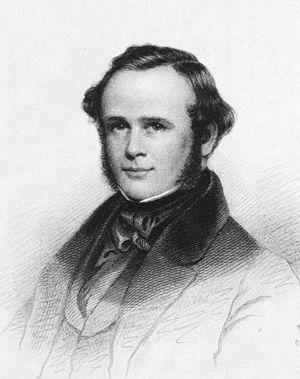
L’histoire de la médecine dentaire est une partie de l'histoire de la médecine, et l'étude des développements historiques de la médecine dentaire, y compris des biographies des personnes qui ont influencé la médecine dentaire de leur temps. Cette histoire s'étend très loin dans le passé. Ainsi, au Danemark, la preuve de l'ouverture d'une molaire remonte au néolithique. Le traitement conservatoire des dents chez les anciens paysans du Pakistan a pu être prouvé dans l'intervalle de 7 000 à 5 500 ans av. J.C, et ce avec l'intention de « réparer » les dents, et éventuellement même de combler les cavités. Depuis les Sumériens, on a cru jusqu'aux temps modernes qu'un ver dans la dent était responsable de la carie. Les premiers travaux sur la technique dentaire ont été faits au milieu du Iᵉʳ millénaire av. J.-C. par les Étrusques et les Phéniciens. L'influence des savants romains et grecs a été déterminante au Moyen Âge tant dans le monde chrétien que dans le monde arabe.
Horace Wells est un dentiste américain qui fut un pionnier dans l'utilisation des techniques d'anesthésie en dentisterie. Il utilisa principalement le protoxyde d'azote.